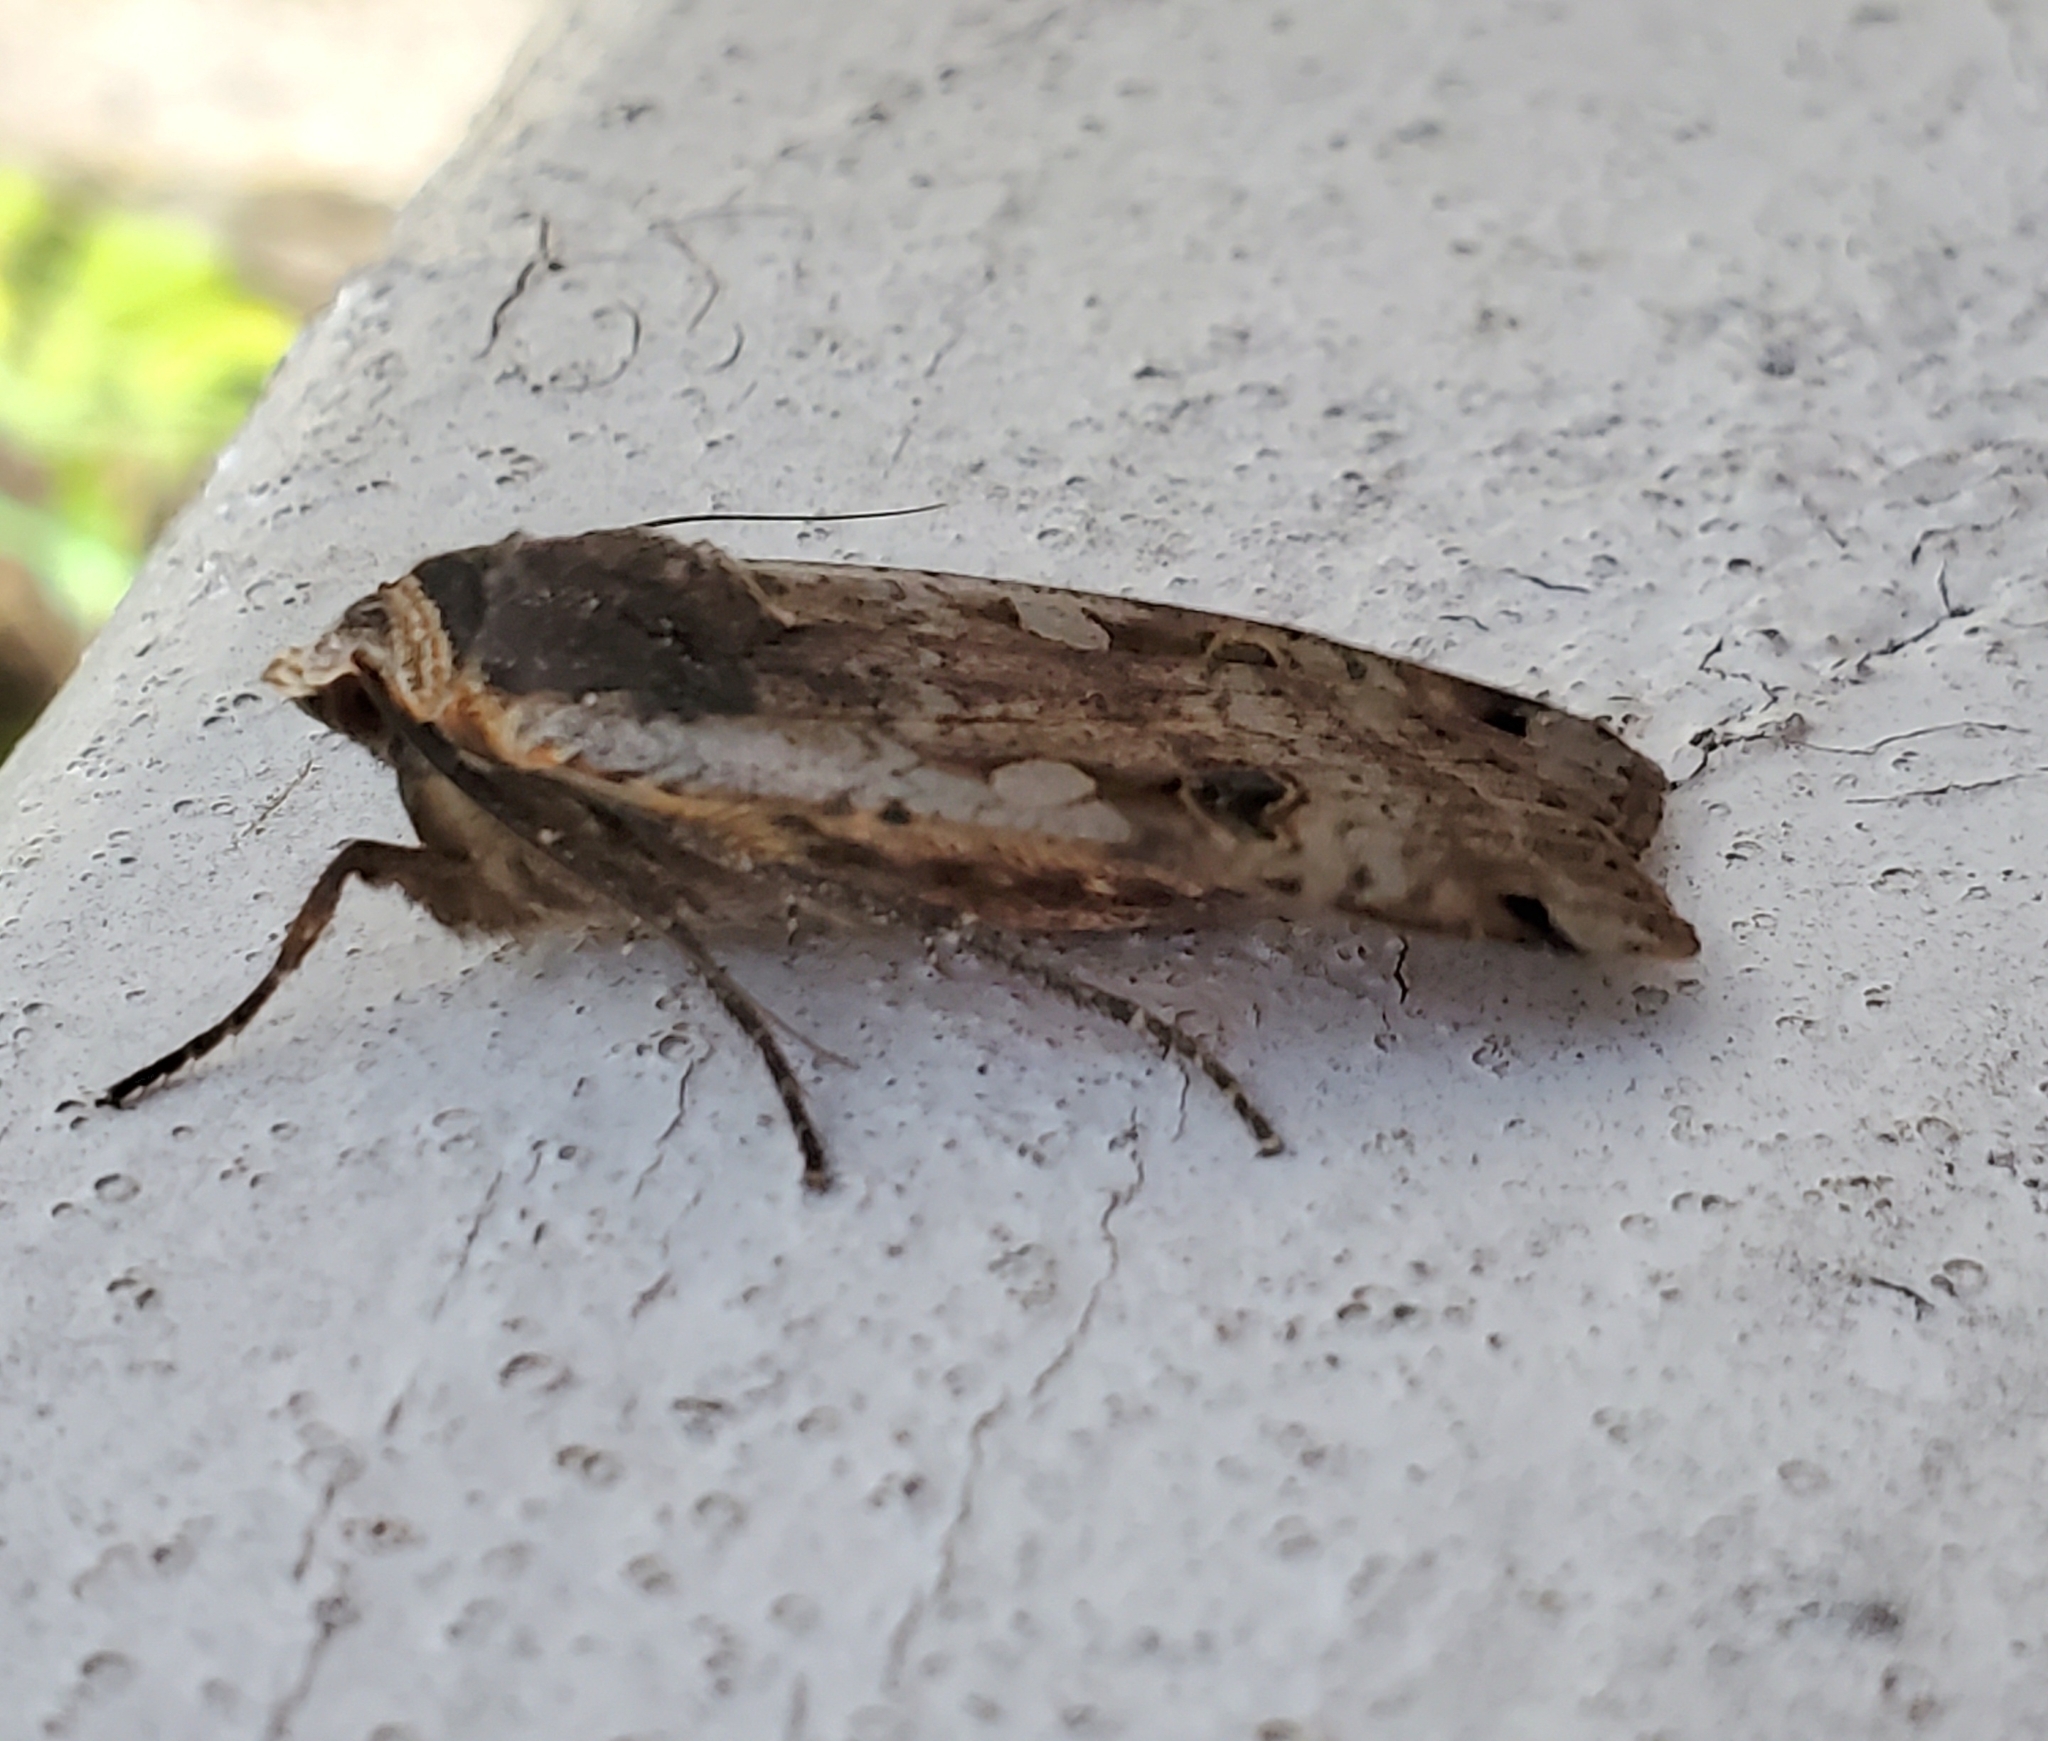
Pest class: cutworms